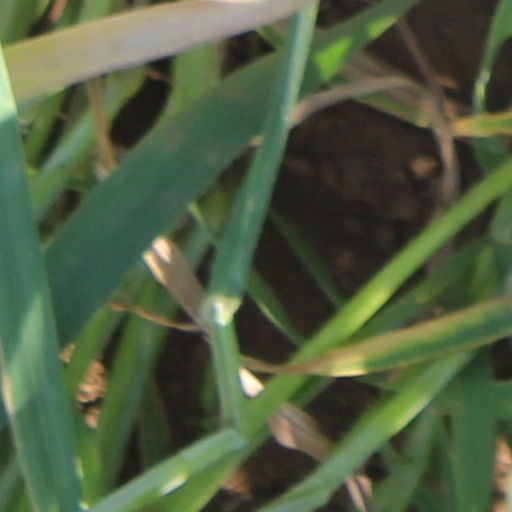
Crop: wheat